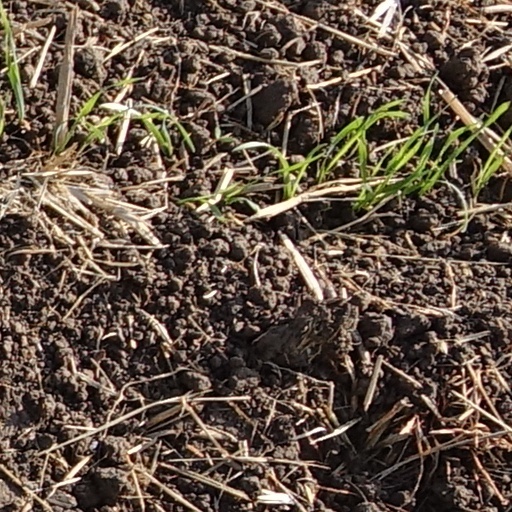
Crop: wheat